Hamlet (1961 film)

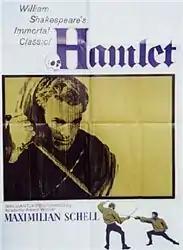
Promotional poster

Hamlet is a 1961 German mystery drama film directed by Franz Peter Wirth. The screenplay by Wirth is adapted from the William Shakespeare tragedy of the same name.